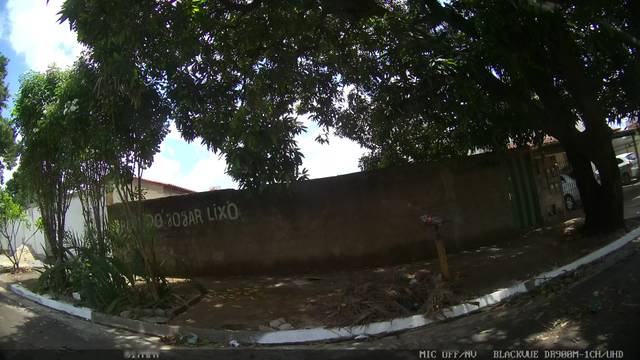
Region: Brazil
Coordinates: -16.684, -49.244